Bundeswehr Medical Academy

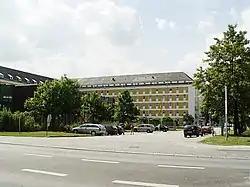
Sanitätsakademie der Bundeswehr

The Bundeswehr Medical Academy, (short SanAkBw) is a part of the "Joint Medical Service" of the Bundeswehr and is subordinate of the Bundeswehr Joint Medical Service Headquarters in Koblenz.